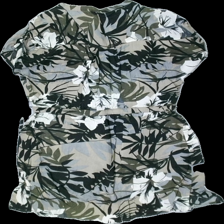
View: back
Type: Dress
Category: Ladies
Brand: Isolde
Colors: White, Beige, Green, Multicolor
Material: 100% Viscose
Pattern: Floral print
Cut: Regular
Size: 42
Season: All
Price range: 50-100
Recommended usage: Reuse